Oestophora granesae

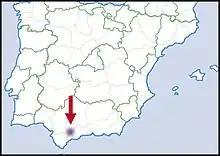
Native range of the species

Oestophora granesae is a species of gastropod belonging to the family Trissexodontidae.